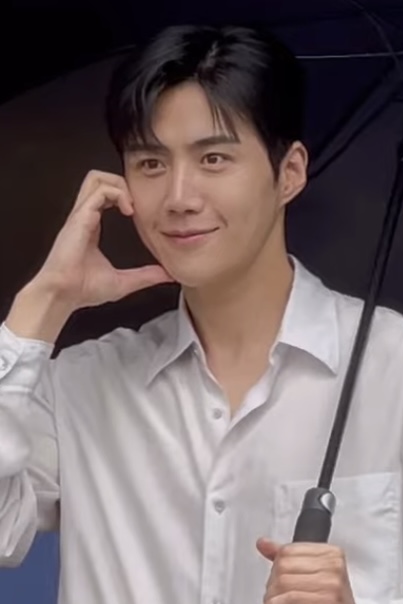
คิม ซ็อน-โฮ

| name = คิม ซ็อน-โฮ
| image = Kim Seonho The Childe 2023.jpg
| caption = คิม ซ็อน-โฮ ในเดือนพฤษภาคม ค.ศ. 2023
| birth_place = โซล เกาหลีใต้
| occupation = นักแสดง
| years_active = 2017–ปัจจุบัน
| alma mater = สถาบันศิลปะโซล
| agent = S.A.L.T Entertainment
| height_cm = 183.7
| module = Infobox Korean name|child=yes|headercolor=transparent
| rr = Gim Seon-ho
| mr = Kim Sŏn-ho
| signature = Kim Seon-ho signature.png
คิม ซ็อน-โฮ (; เกิด 8 พฤษภาคม ค.ศ. 1986) เป็นนักแสดงชาวเกาหลีใต้ เริ่มต้นอาชีพด้วยการเป็นนักแสดงละครเวที ก่อนที่จะผันตัวเข้าสู่วงการละครโทรทัศน์ในปี 2017 ในเรื่อง "ผู้จัดการดีแตก" เขาเริ่มมีชื่อเสียงมากขึ้นจากละครเรื่อง "สตาร์ทอัพ (ละครโทรทัศน์)|สตาร์ทอัพ" (2020) และได้รับความนิยมอย่างสูงจากบทบาทหลักในเรื่อง "โฮมทาวน์ ชะชะช่า" (2021) ซึ่งบทนี้ทำให้เขาได้รับเลือกให้เป็นนักแสดงแห่งปี 2021 จากผลสำรวจของประชาชนทั่วประเทศโดยแกลลัพโพลโคเรีย
== อาชีพ ==
=== 2009–2016: งานละครเวที ===
ขณะศึกษาระดับปริญญาตรีที่สถาบันศิลปะโซล เขามีโอกาสได้เข้าร่วมชมรมละครเวทีและเริ่มชื่นชอบในการแสดงละครเวทีตั้งแต่ตอนนั้น เขาเริ่มต้นอาชีพนักแสดงด้วยละครเวทีเรื่องแรกคือ "New Boeing Boeing" ต่อมามีผลงานที่ได้รับความนิยมอย่างต่อเนื่องและล้นหลามในกลุ่มผู้ชมละครเวที เช่น "True West "และ "Kiss of the Spider Woman" ในปี ค.ศ. 2015 และ "Closer" ในปี ค.ศ. 2016
=== 2017-2019: เริ่มต้นงานละครโทรทัศน์ ===
คิม ซ็อน-โฮ มีผลงานเดบิวต์ทางโทรทัศน์ในขณะที่อายุ 32 ปีด้วยบทสมทบในเรื่อง "ผู้จัดการดีแตก" เมื่อปี 2017 ออกอากาศทางช่องเคบีเอส2 แต่ด้วยความสามารถทางการแสดงที่โดดเด่นทำให้ในปีเดียวกันนั้นเขาได้กลายเป็นหนึ่งในสี่นักแสดงนำของเรื่อง "ส่งรักให้ถึงใจเธอ" รวมถึงได้รับบทเด่นสร้างชื่อเสียงในเรื่อง "ทูคอปส์" และบทนี้เองที่ทำให้เขาได้รับรางวัลนักแสดงหน้าใหม่ยอดเยี่ยมถึงสองรางวัลในงานประกาศรางวัล 2017 MBC Drama Awards ถัดมาในปี 2018 เขาได้รับบทนำเต็มตัวในเรื่อง You Drive Me Crazy และร่วมแสดงในละครย้อนยุคเรื่อง "รัก 100 วันของฉันและองค์ชาย" เดือนกันยายน 2018 คิมซอนโฮได้เซ็นสัญญาเป็นนักแสดงภายใต้สังกัดซอลต์เอนเตอร์เทนเมนต์
และมีผลงานละครในปี 2019 ด้วยการรับบทนำอีกสองเรื่องคือ "เกสต์เฮาส์ป่วน ก๊วนไวกีกิ 2" และเรื่อง คู่หูป่วน ก๊วนจับผี|"คู่หูป่วน ก๊วนจับผี" ทางช่องทีวีเอ็น
=== 2020–ปัจจุบัน: ความก้าวหน้า ความสำเร็จ ===
ในปี 2020 คิม ซ็อน-โฮ ได้รับความนิยมเพิ่มขึ้นอย่างมากทั้งในและต่างประเทศ จากบทบาทของ “ฮัน จี-พย็อง” นักลงทุนอัจฉริยะที่มีภูมิหลังน่าสงสาร ในละครช่อง ทีวีเอ็น เรื่อง "สตาร์ทอัพ (ละครโทรทัศน์)|สตาร์ทอัพ" บทนี้ทำให้เขาได้รับรางวัลนักแสดงยอดนิยมจาก Baeksang Arts Award และยังได้รับการเสนอชื่อเข้าชิงรางวัลในสาขานักแสดงสมทบชายยอดเยี่ยมในงานเดียวกันอีกด้วย ในระหว่างที่ละครสตาร์ทอัพ (ละครโทรทัศน์)|สตาร์ทอัพ ออกอากาศชื่อของคิม ซ็อน-โฮพุ่งขึ้นไปอยู่ในอันดับหนึ่งดัชนีความมีชื่อเสียงของแบรนด์ (Brand Reputation) ที่จัดโดยสถาบันวิจัยธุรกิจเกาหลี ในเดือนพฤษภาคม 2021 เขาได้ปล่อยซิงเกิลเพลงชื่อ "Reason" ที่ทำงานร่วมกับ Epitone Project โดยเขามีส่วนทั้งในการขับร้องและเขียนเนื้อเพลงด้วยตนเอง ทั้งนี้เพื่อมอบให้กับแฟนคลับแทนคำขอบคุณ สิงหาคม 2021 คิม ซ็อน-โฮมีผลงานละครทางช่องทีวีเอ็นเรื่อง "โฮมทาวน์ ชะชะช่า" ร่วมกับชิน มิน-อา ซึ่งเรื่องนี้ถือเป็นละครที่สร้างชื่อเสียงให้กับเขามากที่สุด ทำให้คิม ซ็อน-โฮกลายเป็นนักแสดงแถวหน้าของวงการจนถึงทุกวันนี้
มิถุนายน 2023 คิม ซ็อน-โฮมีผลงานการแสดงภาพยนตร์เรื่องแรกคือ “The Childe” หรือ “เทพบุตรล่านรก”
== ผลงานการแสดง ==
=== ภาพยนตร์ ===
| class="wikitable sortable plainrowheaders"
|-
! scope="col" | ปี
! scope="col" | เรื่อง
! scope="col" | บทบาท
! scope="col" | หมายเหตุ
! scope="col" class="unsortable" | อ้างอิง
|-
! scope="row" | 2023
| "เทพบุตร ล่านรก" ("The Childe")
| ควี กง-จา (The Childe)
|
|,
|
=== ละครโทรทัศน์ ===
| class="wikitable plainrowheaders sortable"
|-
! ปี
! เรื่อง
! บทบาท
!scope="col" class="unsortable" | หมายเหตุ
!scope="col" class="unsortable" |
|-
| rowspan="2"| 2017
| "ผู้จัดการดีแตก" ("Good Manager")
| ซ็อน ซัง-แท
|
|style="text-align:center;"|
|-
| "ส่งรักให้ถึงใจเธอ" ("Strongest Deliveryman")
| โอ จิน-กยู
|
|style="text-align:center;"|
|-
| 2017–2018
| "ทูคอปส์" ("Two Cops")
| คง ซู-ชัง
|
|style="text-align:center;"|
|-
| rowspan="4" |2018
|"ยูไดร์ฟมีเครซี" ("You Drive Me Crazy")
| คิม แร-วัน
| ละครสั้น จบใน 4 ตอน
|style="text-align:center;"|
|-
|"ยัวร์เฮาส์เฮลเปอร์" ("Your House Helper")
|ยง-จุน
|รับเชิญ (ตอนที่ 2)
|style="text-align:center;"|
|-
|"รัก 100 วันของฉันและองค์ชาย" ("100 Days My Prince")
| ช็อง แจ-ยุน
|
|style="text-align:center;"|
|-
|"ฟีลกูดทูดาย" ("Feel Good to Die")
| คิม มิน-ฮย็อก
| รับเชิญ (ตอนที่ 4)
|style="text-align:center;"|
|-
| rowspan="2"|2019
| "เกสต์เฮาส์ป่วน ก๊วนไวกีกิ 2" ("Welcome to Waikiki 2")
| ชา อู-ชิก
|
|style="text-align:center;"|
|-
| "คู่หูป่วน ก๊วนจับผี" ("Catch the Ghost")
| โค จี-ซ็อก
|
|style="text-align:center;"|
|-
| rowspan="2"| 2020
| "ตามรัก..คืนความทรงจำ" ("Find Me in Your Memory")
| ซอ กวัง-จิน
| รับเชิญ (ตอนที่ 1)
|style="text-align:center;"|
|-
| "สตาร์ทอัพ (ละครโทรทัศน์)|สตาร์ทอัพ" ("Start-Up")
| ฮัน จี-พย็อง
|
|style="text-align:center;"|
|-
| ! scope="row" rowspan="2"| 2021
| "รันออน: วิ่งนำรัก" ("Run On")
| คิม ซัง-โฮ
| รับเชิญ (ตอนที่ 16)
|style="text-align:center;"|
|-
| "โฮมทาวน์ ชะชะช่า" (Hometown Cha-Cha-Cha)
| ฮง ดู-ชิก
|
|style="text-align:center;"|
|
=== เว็บซีรีส์ ===
| class="wikitable plainrowheaders"
|+
! scope="col" | ปี
! scope="col" | ชื่อเรื่อง
! scope="col" | บทบาท
! scope="col" | หมายเหตุ
! scope="col" class="unsortable" |
|-
! scope="row" |2024
| ":en:Tyrant (South Korean TV series)|Tyrant"
| ผู้อำนวยการ ชเว
| Disney+ original
|
|-
! scope="row" | 2025
| ":en:When Life Gives You Tangerines|When Life Gives You Tangerines"
|
| Netflix original (รับเชิญ)
|
|-
! scope="row" rowspan="2"
| ":en:In the Net|In the Net"
| N
|
|
|-
| ":en:Can This Love Be Translated?|Can This Love Be Translated?"
| จู โฮจิน
| Netflix original
|
|
=== รายการวาไรตี้ ===
| class="wikitable plainrowheaders sortable"
|-
! ปี
! เรื่อง
! สถานี
!scope="col" class="unsortable" | หมายเหตุ
!scope="col" class="unsortable" |
|-
| 2019–2021
| ":en:2 Days & 1 Night|2 Days & 1 Night"
| KBS2
| สมาขิกประจำ; Season 4 Episode 1–95
|style="text-align:center;"|
|-
| 2020
| "MBC Gayo Daejejeon"
| MBC
| พิธีกร
|style="text-align:center;"|
|-
| 2024
| "Eating Brothers Season 2"
| SBS Plus
| แขกรับเชิญประจำซีซัน 2 (25/3/202 - 15/4/2024)
|style="text-align:center;"|
|
=== มิวสิกวีดีโอ ===
| class="wikitable plainrowheaders sortable"
|-
! scope="col" | ปี
! scope="col" | เพลง
! scope="col" | ศิลปิน
! scope="col" |
|-
! scope="row" | 2020
| "Sleepless"
| rowspan="2" | :ko:에피톤 프로젝트|Epitone Project
|style="text-align:center;"|
|-
! scope="row" | 2021
| "Reason"
| style="text-align:center" |
|-
! scope="row" | 2024
| "Falling Slowly"
| Daesung
| style="text-align:center" |
|-
! scope="row" | 2024
| "Miracle" (미라클)
| Kim Seon-ho
| style="text-align:center" |
|
=== ละครเวที ===
| class="wikitable plainrowheaders sortable"
|-
! ปี
! เรื่อง
! บทบาท
! สถานที่
!scope="col" class="unsortable" |
|-
| 2009
| "Boeing-Boeing (play)|New Boeing Boeing"
| Sung-ki
| Daehakro Doore Hall 3
|style="text-align:center;"|
|-
| 2010
| "Cats on the Roof|Rooftop House Cat"
| Lee Kyung-min
| Daehakro Tintin Hall
|style="text-align:center;"|
|-
| 2012
| "Sherlock Holmes|Sherlock"
| Dr. Watson
| Sunset Small Theater
|style="text-align:center;"|
|-
| rowspan=2|2013–2014
| "Words I Coundn't Say for 7 Years"
| In-ho
| Daehakro Moonlight Theater
|style="text-align:center;"|
|-
| "Boeing-Boeing (play)|New Boeing Boeing"
| Sung-ki
| Megapolis Art Hall
|style="text-align:center;"|
|-
| 2014–2016
| "Cats on the Roof|Rooftop House Cat"
| Lee Kyung-min
| Daehakro Tintin Hall
|style="text-align:center;"|10th, 11th, 12th season:
*
*
*
|-
| rowspan=3|2015
| "Goal of Love"
| Choi Ji-sung
| A Art Hall
|style="text-align:center;"|
|-
| "True West (play)|True West"
| Austin
| A Art Hall
|style="text-align:center;"|
|-
| "Hoy! Style Magazine Show"
|
| Jangcheon Hall, Gwanglim Art Center
|style="text-align:center;"|
|-
| 2015–2016
| "Kiss of the Spider Woman (play)|Kiss of the Spider Woman"
| Valentin
| A Art Hall
|style="text-align:center;"|
|-
| rowspan=4| 2016
|"Almost, Maine"
| East, Lendall, Chad, Dave
| Sangmyung Art Hall 1
|style="text-align:center;"|
|-
| "True West (play)|True West Returns"
| Austin
| Yegreen Theater
|style="text-align:center;"|
|-
| "Closer (play)|Closer"
| Dan
| Yegreen Theater
|style="text-align:center;"|
|-
| "Voice of Millennium"
| Hyung-seok
| Dongsung Art Center Small Theater
|style="text-align:center;"|
|-
| 2017–2018
| "Kiss of the Spider Woman (play)|Kiss of the Spider Woman"
| Valentin
| Art One Theater 2
|style="text-align:center;"|
|-
| 2019–2020
| "Memory in dream"
| Eden
| Haeoreum Arts Theater
|style="text-align:center;"|
|-
| 2021
| "Ice"
| Detective 2
| Sejong Center|Sejong Center S Theater
|style="text-align:center;"|
|-
| 2022
| "Touching the Void"
| Joe
| Art One Theatre 2
| style="text-align:center;" |
|-
! scope="row" | 2023–2024
| "Realise Happiness"
| Kim Woo-jin
| Daehak-ro TOM 2
| style="text-align:center;" |
|
== ผลงานเพลง ==
| class="wikitable plainrowheaders"
|-
! rowspan="2" |เพลง
! rowspan="2" |ปี
!ตำแหน่งสูงสุดในชาร์ต
! rowspan="2" |ยอดขาย(Music download|DL)
! rowspan="2" |อัลบั้ม
|-
! style="font-size:90%"|Gaon Music Chart|KOR Gaon
|-
| scope="row" | "Waikiki (Actors Ver.)"
(with Lee Yi-kyung, Shin Hyun-soo)
|2019
|—
|
|":en:Welcome_to_Waikiki_2#Original_soundtrack|Welcome to Waikiki 2 OST"
|-
|Reason
(너라는 이유)
|2021
| 89
|
|Epitone Project (에피톤 프로젝트)
|-
|Miracle
|2024
|
|
|
|-
| colspan="5" |"—" denotes releases that did not chart or were not released in that region.
|
== รางวัลและการเสนอชื่อเข้าชิง ==
| class="wikitable plainrowheaders sortable"
|-
! scope="col" style="width:13em|รางวัล
! scope="col" style="width:3em|ปี
! scope="col" style="width:21em|สาขา
! scope="col" style="width:16em|ผลงาน
! scope="col" style="width:5em|ผล
! scope="col" class="unsortable" style="width:1em| อ้างอิง
|-
| rowspan="11" scope="row" |:en:Asia_Artist_Awards|Asia Artist Awards
| rowspan="2"|2020
| Popularity Award – Actor
| rowspan="11" style="text-align:center" | Kim Seon-ho
|
|style="text-align:center;"|
|-
| Best Emotive Award – Actor
|
|style="text-align:center;"|
|-
| rowspan="2" |2021
|RET Popularity Award – Actor
|
| style="text-align:center" |
|-
|U+Idol Live Popularity Award – Actor
|
|style="text-align:center;"|
|-
| rowspan="4" |2022
|DCM Most Popular Star Award – Actor
|
| style="text-align:center" |
|-
|Idolplus Popular Award – Actor
|
|style="text-align:center;"|
|-
|Asia Celebrity Award – Actor
|
|style="text-align:center;"|
|-
|Best Choice Award – Actor
|
|style="text-align:center;"|
|-
| rowspan="3" |2023
| Asia Celebrity Award – Actor
|
| style="text-align:center" |
|-
| Best Artist Award – Actor
|
| style="text-align:center" |
|-
|Popularity Award – Actor
|
|style="text-align:center;"|
|-
| scope="row" | Asia Model Festival
| 2020
| Model Star Award
| style="text-align:center" | Kim Seon-ho
|
|style="text-align:center;"|
|-
| scope="row" rowspan="4" | :en:Baeksang_Arts_Awards|Baeksang Arts Awards
| rowspan="2" | :en:57th_Baeksang_Arts_Awards|2021
| :en:Baeksang_Arts_Award_for_Best_Supporting_Actor_–_Television|Best Supporting Actor – Television
| style="text-align:center" | "Start-Up (South Korean TV series)|Start-Up"
|
| style="text-align:center" |
|-
| :en:Baeksang_Arts_Award_for_Most_Popular_Actor|Most Popular Actor
| style="text-align:center" | Kim Seon-ho
|
| Style="text-align:center" |
|-
| rowspan="2" | :en:60th Baeksang Arts Awards|2024
| :en:Baeksang Arts Award for Best New Actor – Film|Best New Actor – Film
| style="text-align:center" | ":en:The_Childe|The Childe"
|
| style="text-align:center" |
|-
| :en:Baeksang Arts Award for Most Popular Actor|Most Popular Actor
| rowspan="3" style="text-align:center" | Kim Seon-ho
|
| style="text-align:center" | cite web|title=PRIZM Baeksang Arts Awards Popularity Award Voting|website=Prizm
|-
| rowspan="2" scope="row" | Brand Customer Loyalty Awards
| rowspan="2"| 2021
| Trend Icon – Actor
|
| style="text-align:center;" rowspan="2"|
|-
| Male Multitainer
|
|-
! rowspan="2" scope="row" |:en:Blue Dragon Film Awards|Blue Dragon Film Awards
| rowspan="2" |:en:44th Blue Dragon Film Awards|2023
| :en:Blue Dragon Film Award for Best New Actor|Best New Actor
| rowspan="4" style="text-align:center" | ":en:The_Childe|The Childe"
|
| style="text-align:center" |
|-
| Popular Star Award
|
| style="text-align:center" |
|-
| rowspan="2" |:en:Buil_Film_Awards|Buil Film Awards
| rowspan="2" |2023
|Best New Actor
|
| style="text-align:center;" rowspan="2" |
|-
| Popular Star Award
|
|-
| scope="row" | :en:KBS_Drama_Awards|KBS Drama Awards
| :en:2017_KBS_Drama_Awards|2017
| Best New Actor
| style="text-align:center" | ":en:Strongest_Deliveryman|Strongest Deliveryman" and ":en:Good_Manager|Good Manager"
|
| style="text-align:center" |
|-
| scope="row" | :en:KBS_Entertainment_Awards|KBS Entertainment Awards
| :en:2020_KBS_Entertainment_Awards|2020
| Rookie Award – Show/Variety Category
| rowspan="2" style="text-align:center"|":en:2_Days_&_1_Night|2 Days & 1 Night Season 4"
|
|style="text-align:center;"|
|-
| scope="row" | Korea Broadcasting Awards
| 2021
| Popularity Award – Entertainer
|
| style="text-align:center" |
|-
|:en:Grand Bell Awards|Grand Bell Awards
|:en:59th Grand Bell Awards|2023
| Best New Actor
| style="text-align:center" | ":en:The_Childe|The Childe"
|
|
|-
| scope="row" | :en:Interpark|Interpark :ko:골든티켓어워즈|Golden Ticket Awards
| 2023
| Best Actor in a Play
| style="text-align:center" | ":en:Touching_the_Void_(play)|Touching The Void"
|
| style="text-align:center" |
|-
| rowspan="3" scope="row" | :en:MBC_Drama_Awards|MBC Drama Awards
| rowspan="3"| :en:2017_MBC_Drama Awards|2017
| Excellence Award, Actor in a Monday-Tuesday Drama
| rowspan="3" style="text-align:center"| ":en:Two_Cops_(TV_series)|Two Cops"
|
|style="text-align:center;" rowspan=2|
|-
| Best New Actor
|
|-
| Best Comic Character
|
|style="text-align:center;"|
|-
|OBS Entertainment Award
|2022
|OBS Hot Icon
|style="text-align:center;"|Kim Seon-ho
|
|style="text-align:center;"|
|-
| rowspan="2" scope="row" |:en:Seoul_International_Drama_Awards|Seoul International Drama Awards
| 2021
| Character of the Year
| style="text-align:center" |"Start-Up (South Korean TV series)|Start-Up"
|
| style="text-align:center;" |
|-
| 2022
| Outstanding Korean actor
| style="text-align:center" |":en:Hometown_Cha-Cha-Cha|Hometown Cha-Cha-Cha"
|
|style="text-align:center;"|
|
=== รายการจัดอันดับ ===
| class="wikitable plainrowheaders sortable" style="text-align:center"
! scope="col" | Publisher
! scope="col" | ปี
! scope="col" | รายการจัดอันดับ
! scope="col" | อันดับ
! scope="col" class="unsortable" |
|-
! scope="row" rowspan="3"|:en:Cine21|Cine21
| 2020
| style="text-align:left" |Actors that will lead Korean Video Content Industry in 2021
|
|
|-
| rowspan="3" |2021
| style="text-align:left" |New Actors that will lead Korean Video Content Industry in 2022
| draw|5th
| rowspan="2" |
|-
| style="text-align:left" |Actors that will lead Korean Video Content Industry in 2022
| draw|6th
|-
! scope="row" |Forbes
| style="text-align:left" |:en:Forbes Korea Power Celebrity|Korea Power Celebrity
|
|
|-
! rowspan="3" scope="row" |:en:Gallup Korea|Gallup Korea
| 2020
| rowspan="3" style="text-align:left" |:en:Gallup Korea's Actor of the Year|Gallup Korea's Actor of the Year
| draw|17th
|
|-
| 2021
|
|
|-
| 2022
| draw|20th
|
|-
! rowspan="3" scope="row" |Joy News 24
| rowspan="2" |2021
| style="text-align:left" |Best Actor of the year
|
|
|-
| style="text-align:left" |Best Couple of the year (Kim Seonho - Shin Minah)
|
|
|-
| 2023
| style="text-align:left" | Rising Star Film Actor of the year
| Draw|5th
|
|
== อ้างอิง ==
== แหล่งข้อมูลอื่น ==
* Kim Seon-ho at Salt Entertainment
*
*
*
หมวดหมู่:บุคคลที่เกิดในปี พ.ศ. 2529
หมวดหมู่:บุคคลที่ยังมีชีวิตอยู่
หมวดหมู่:นักแสดงชายจากโซล
หมวดหมู่:นักแสดงละครโทรทัศน์ชายชาวเกาหลีใต้